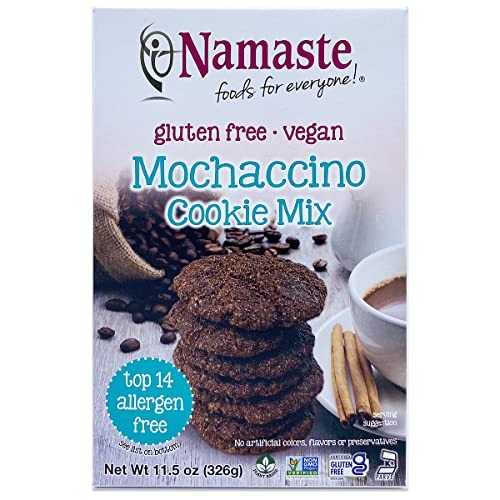
Item Name: Namaste Foods Gluten Free Mochaccino Cookie Mix, 11.5 oz, Pack of 6
Bullet Point 1: Gluten Free
Bullet Point 2: Vegan
Bullet Point 3: Kosher Certified
Bullet Point 4: Non-GMO
Bullet Point 5: Allergen Free
Value: 69.0
Unit: Ounce

Price: 14.665